Zia-ul-Haq

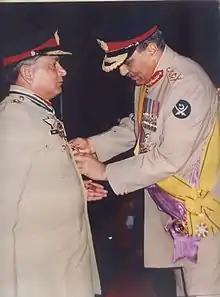
Zia presenting the Hilal-i-Imtiaz to Shamim Alam Khan

The Zia regime largely made use of installing high-profile military generals to carte blanche provincial administration under martial law. Zia's Guides Cavalry comrade Lieutenant General Fazle Haq was appointed martial law administrator of Khyber Pakhtunkhwa. General Haq was considered a strong vocal general and a strong man in support of Zia's regime. General Haq was the commander of the XI Corps.